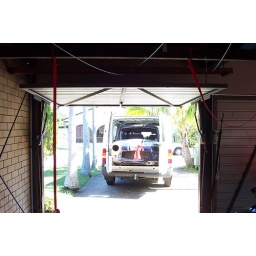
Monstruct truck in van at new home